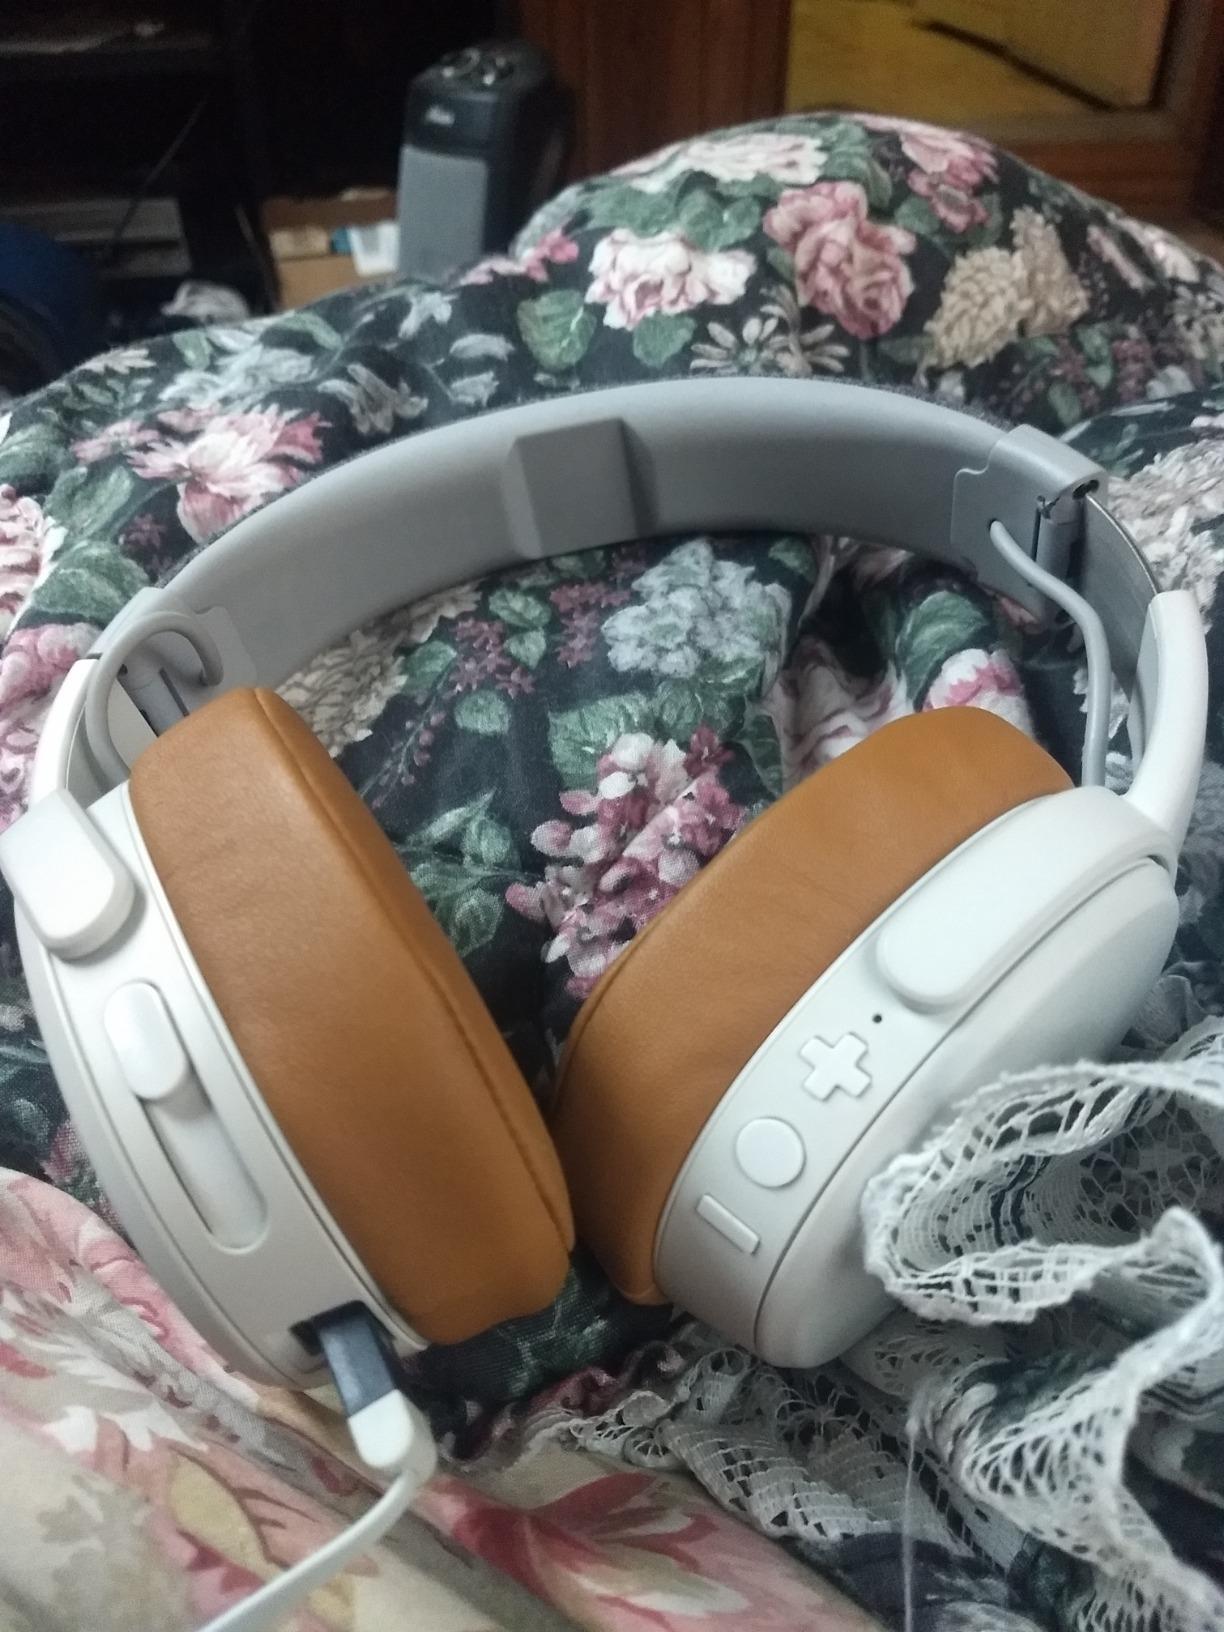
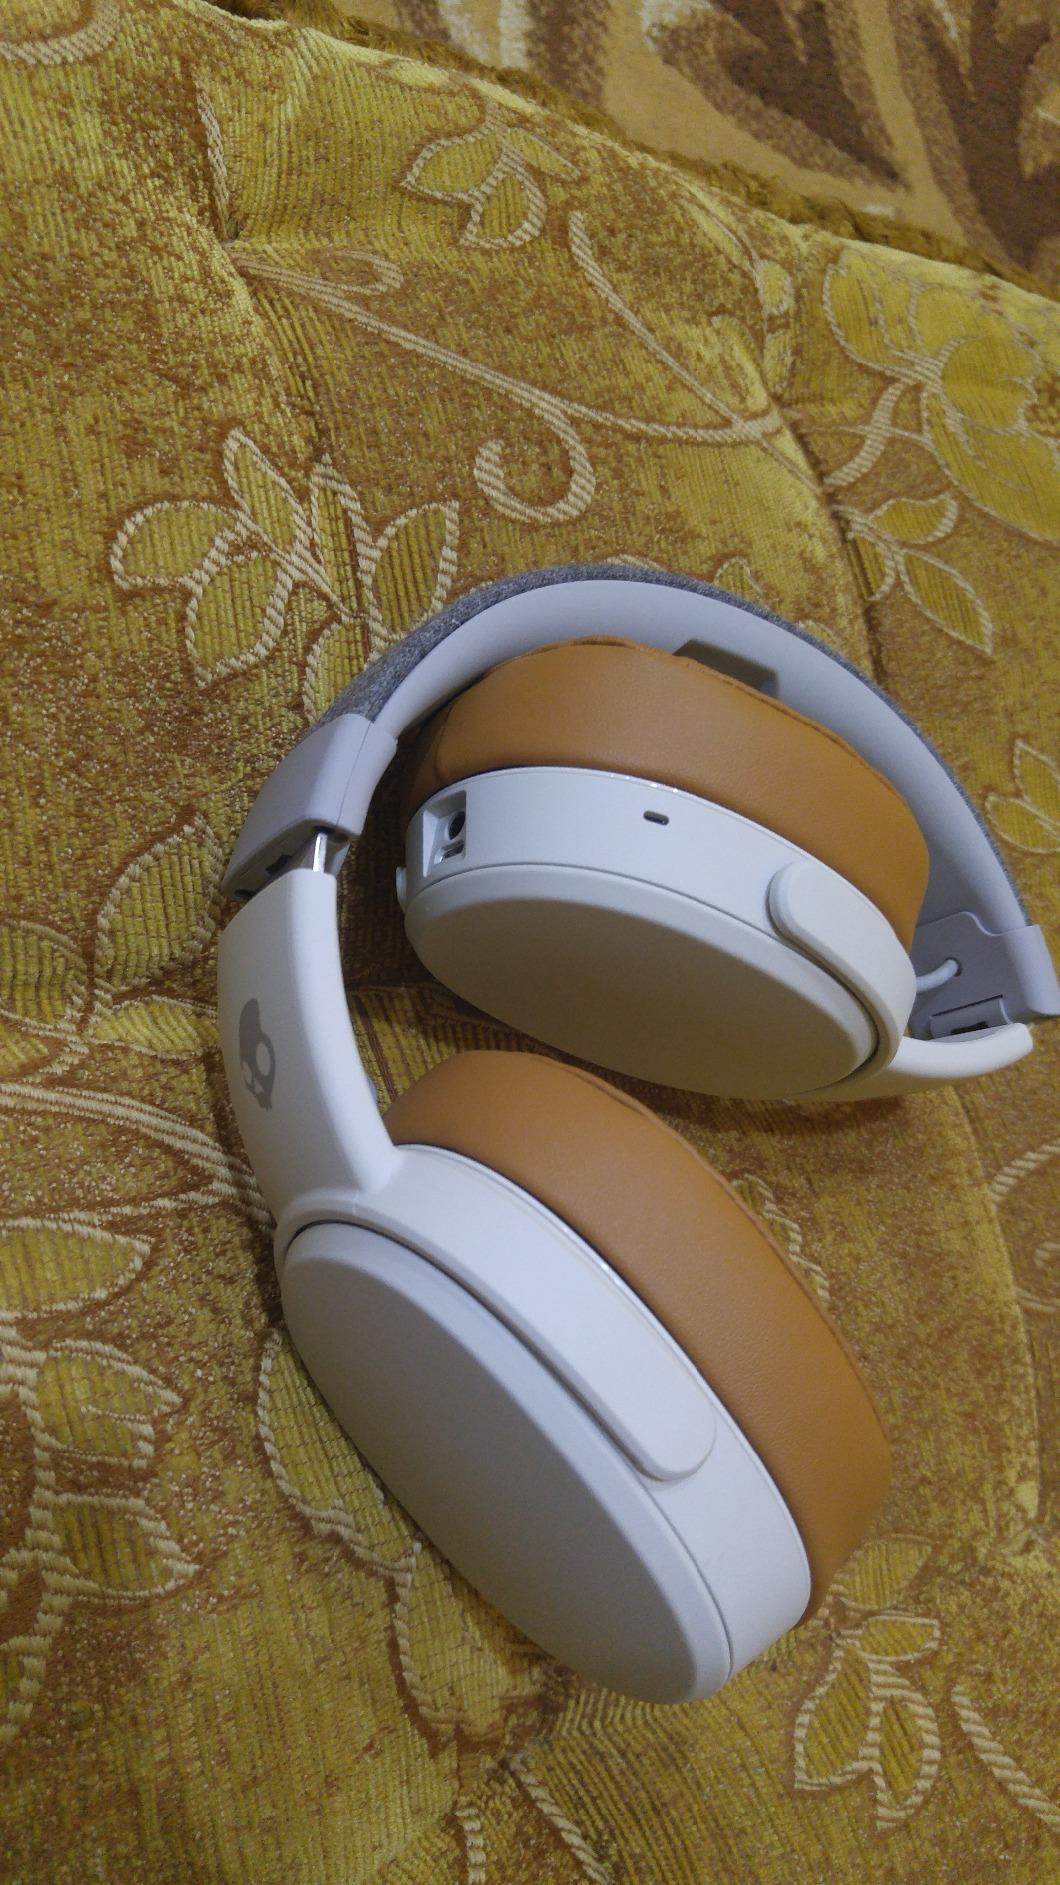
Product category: headphones
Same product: yes